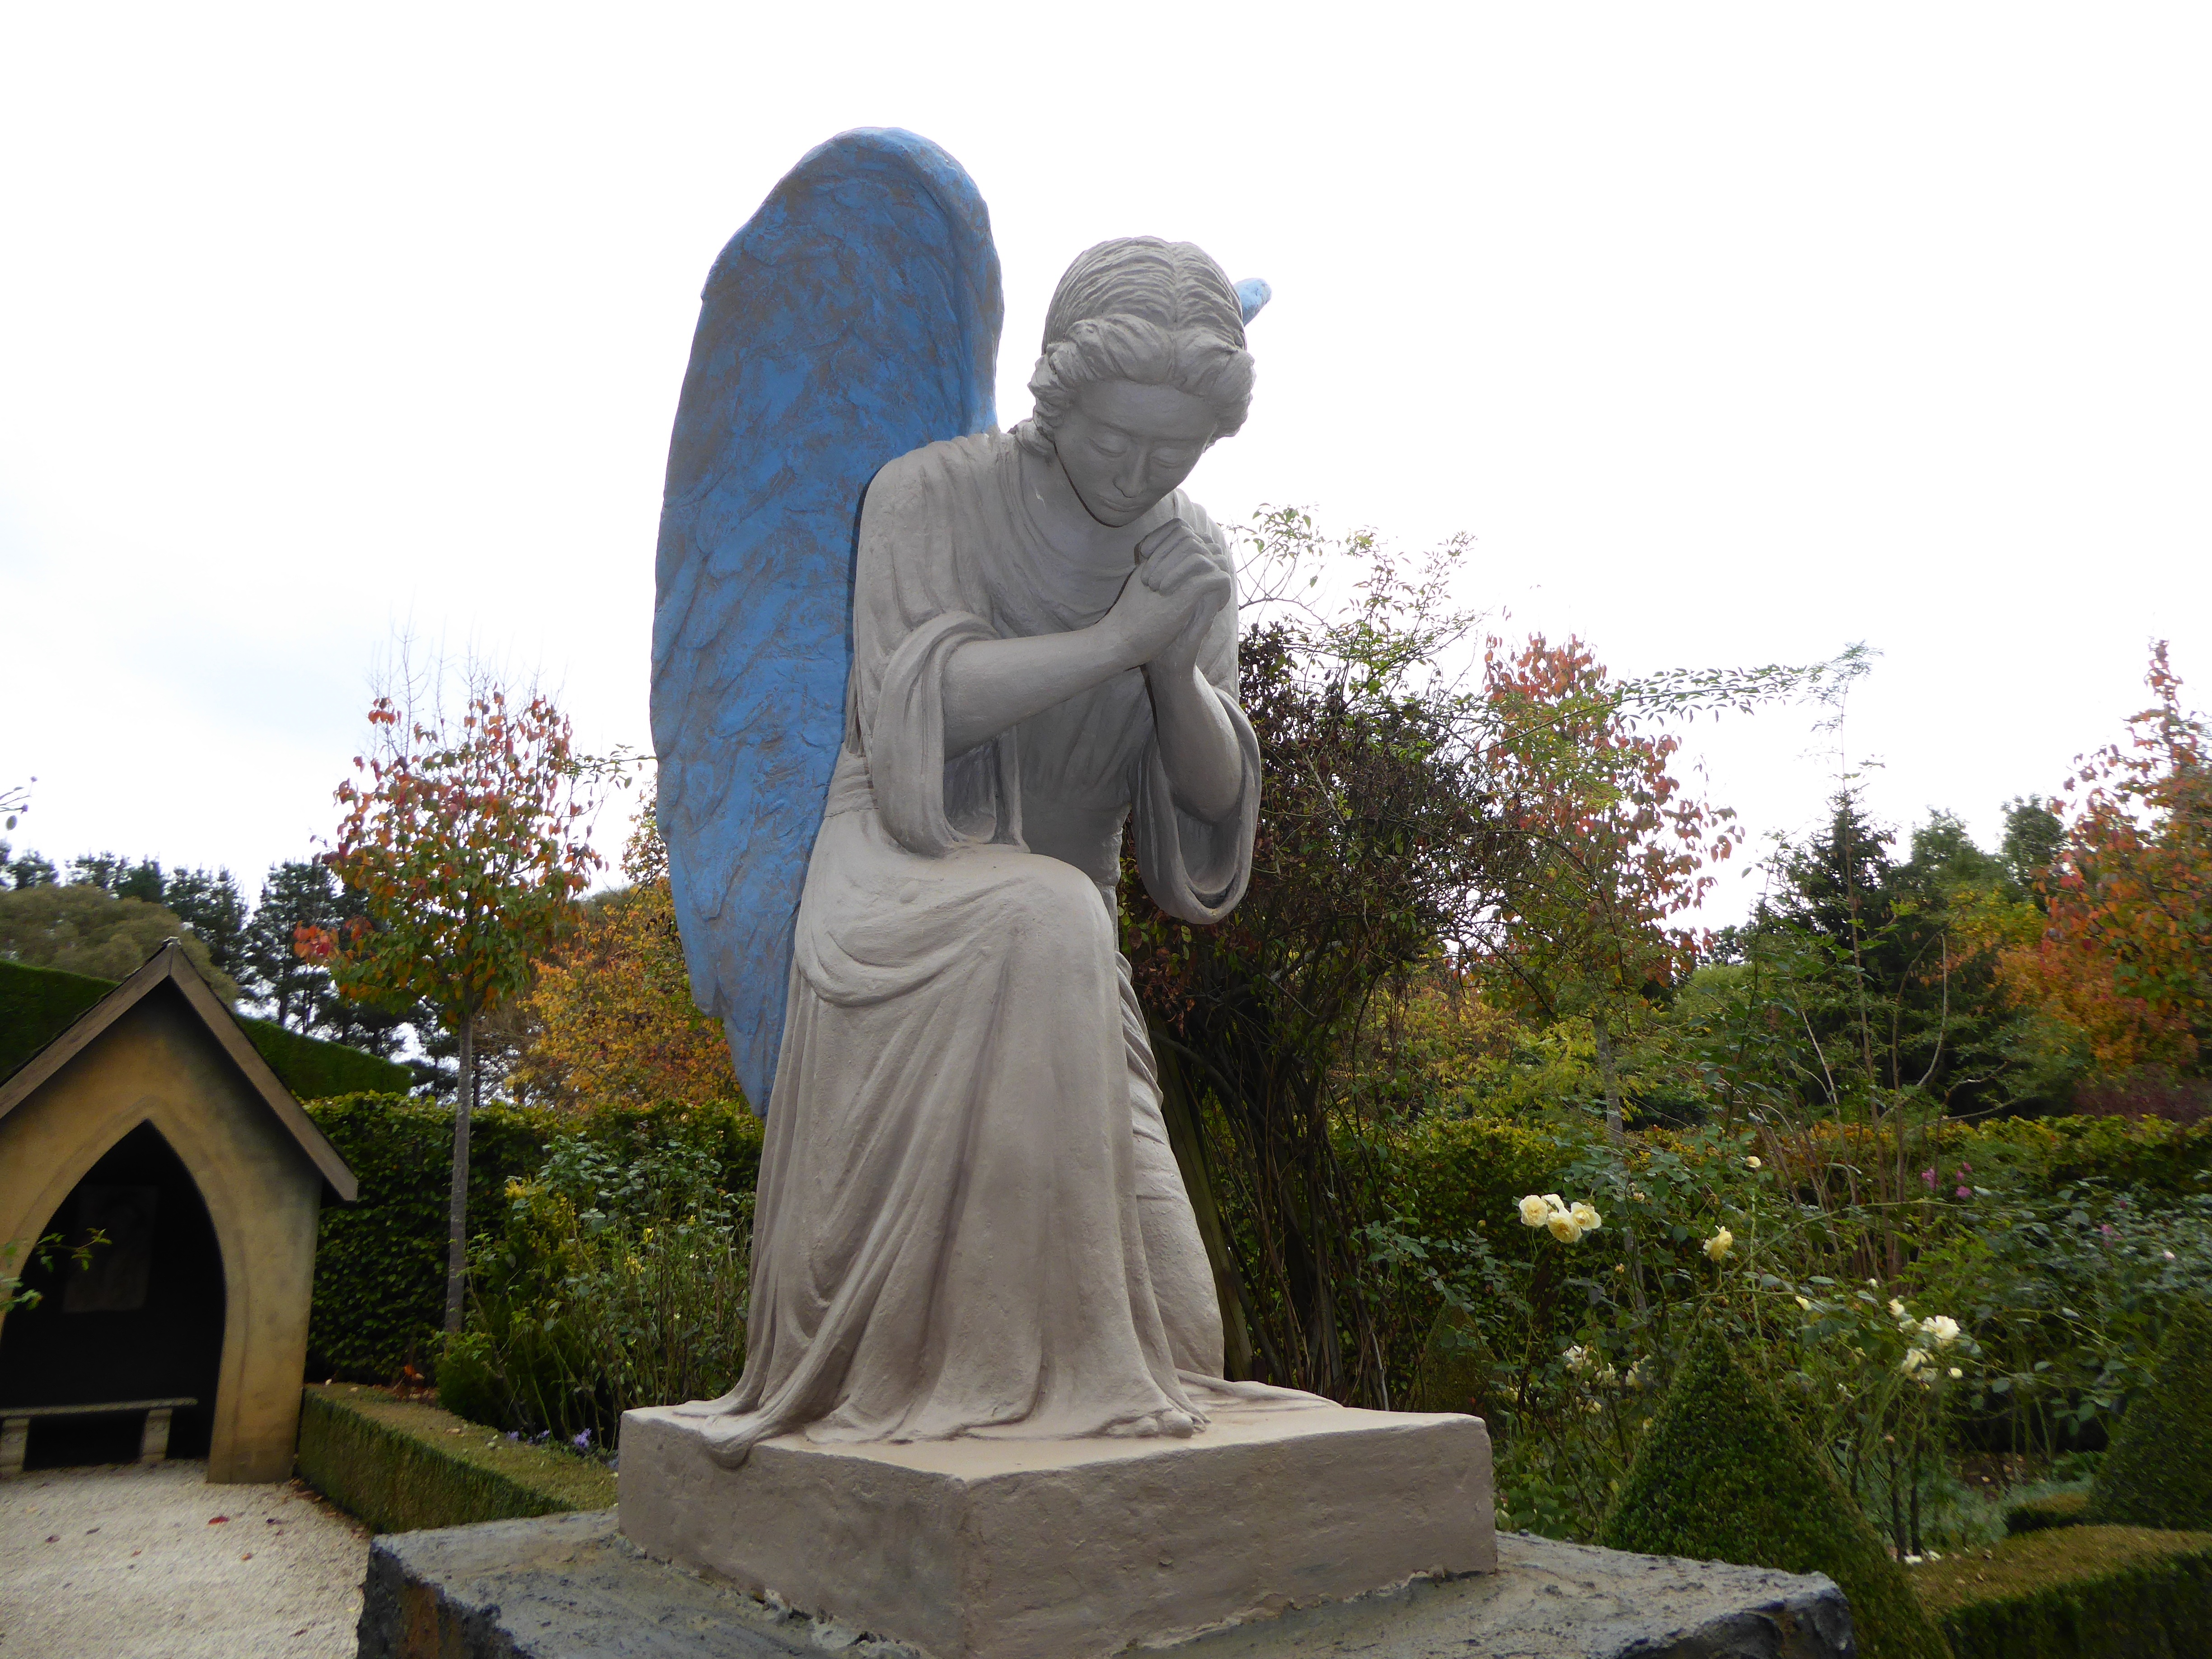
monument, statue, religion, praying, pray, sculpture, memorial, angel, art, prayer, worship, spirituality, stone carving